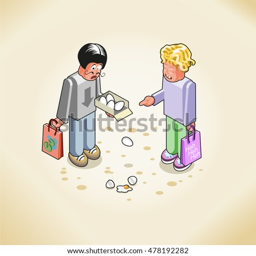
men drops a box of eggs while another man laughs at him